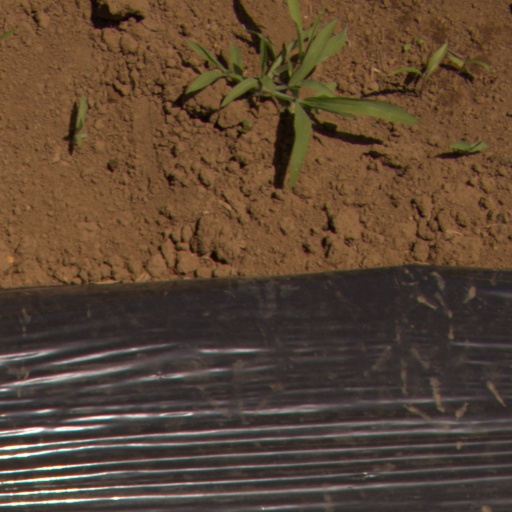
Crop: Jerusalem artichoke